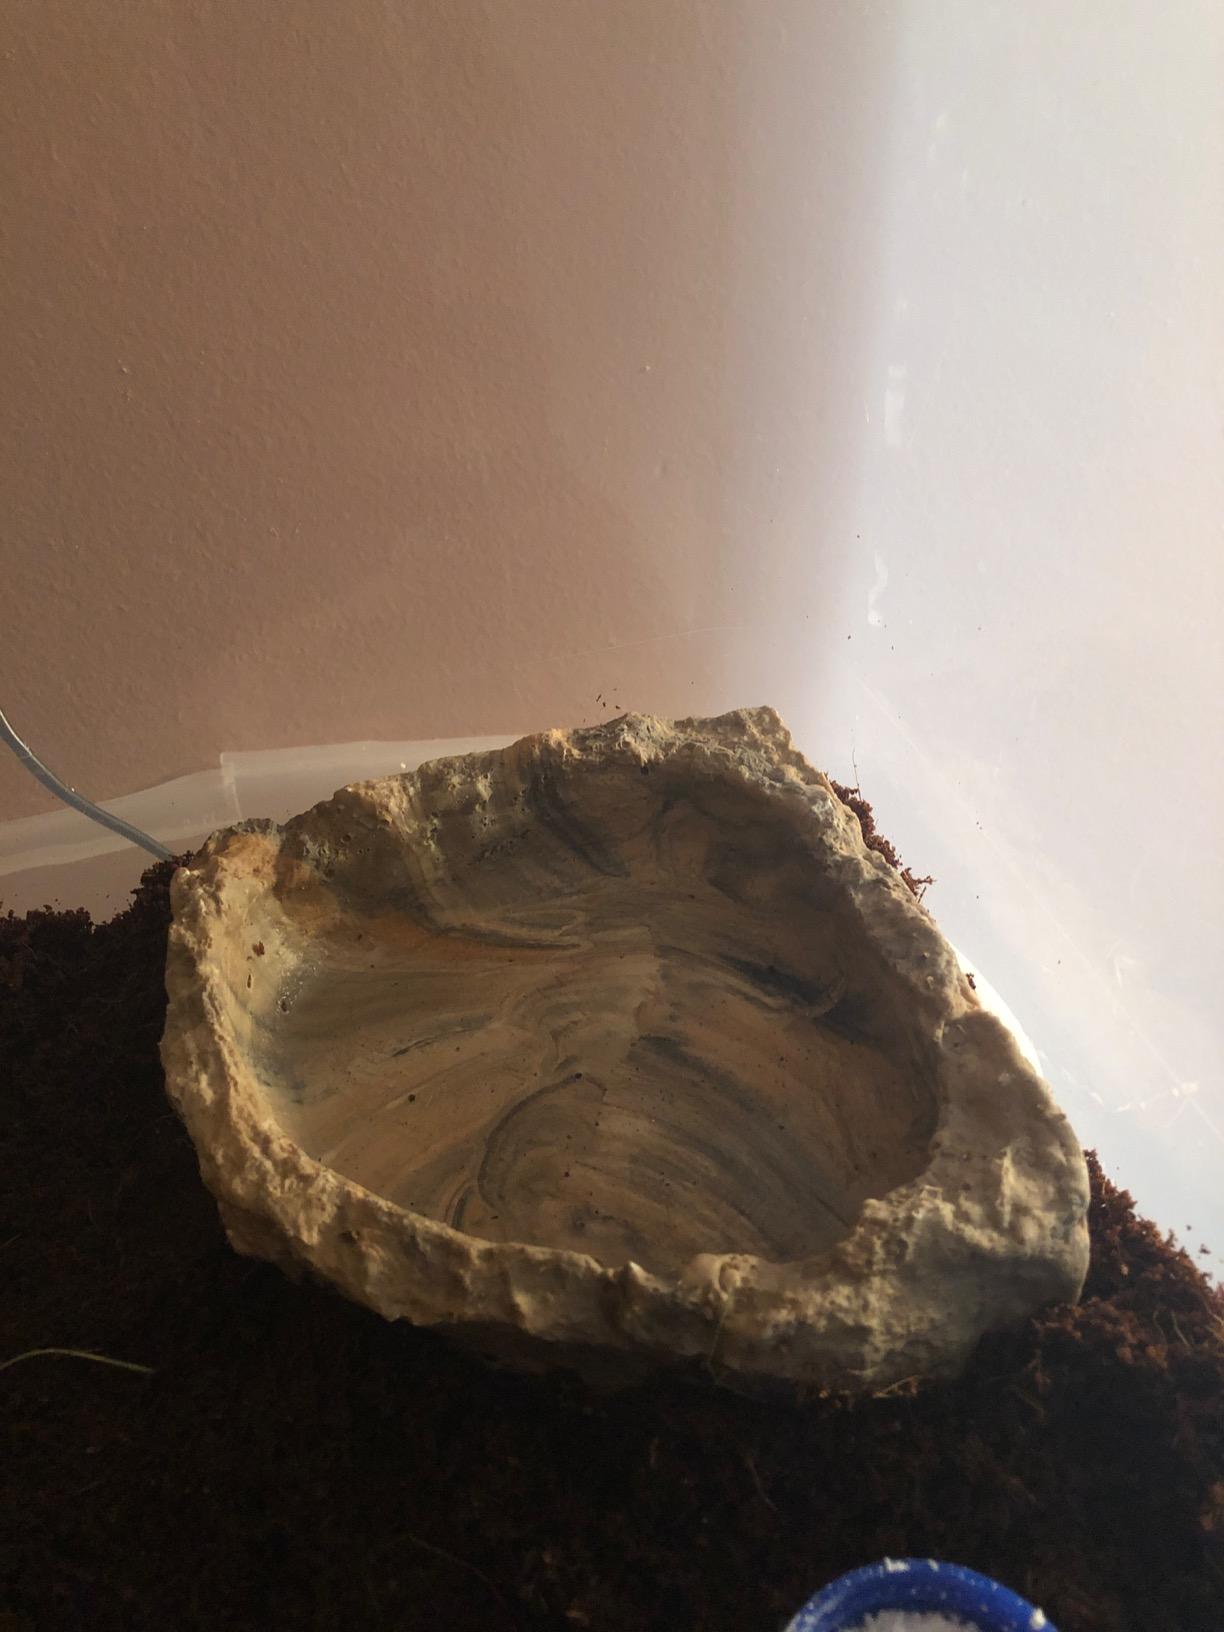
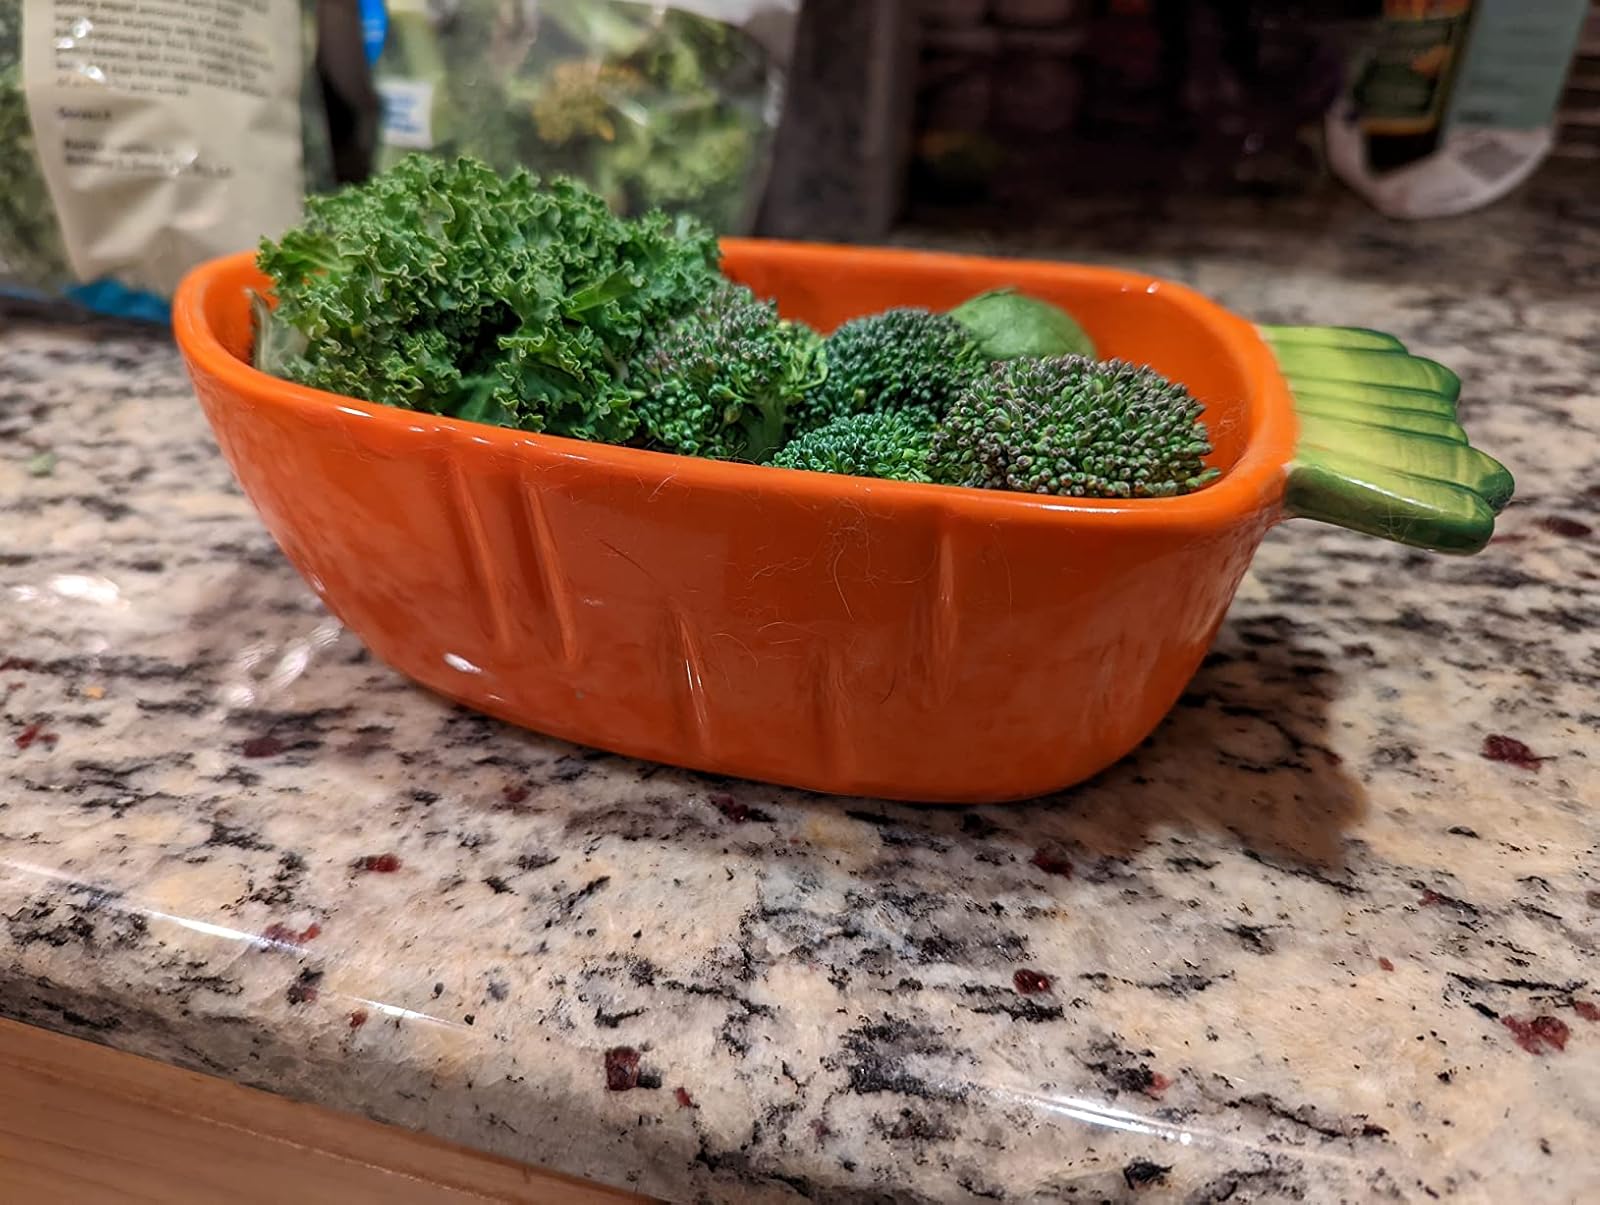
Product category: items_bowl
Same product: no